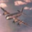
Label: airplane